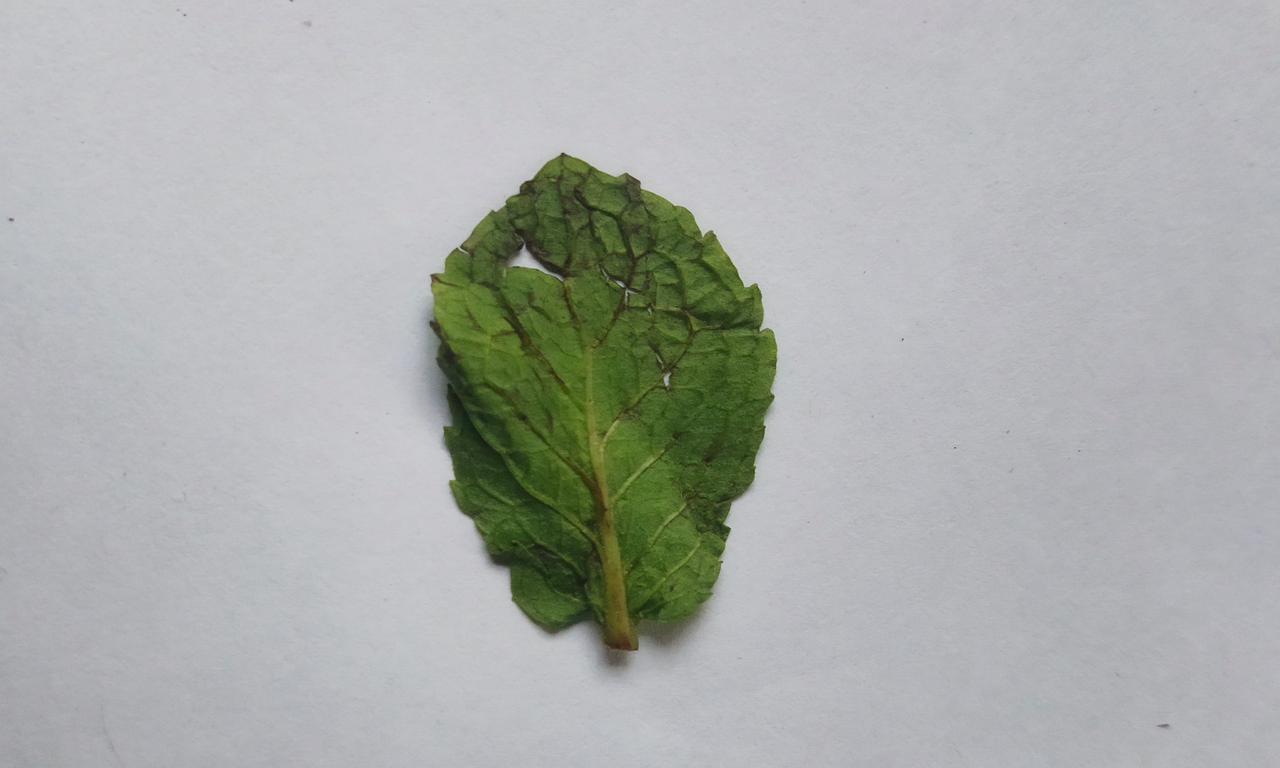
Label: Spoiled